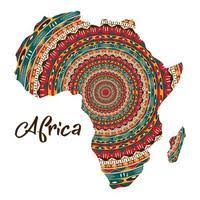
Benn genru layu la, xam naa ni Afrig sowu jont sowu jant la ci jublu waaw. Mel na ni luñ ràbb nag, manaam defal ko comme genru waksi, waaye nag xam naa Afrig sowu jant moom lañ ci jublu waaw.